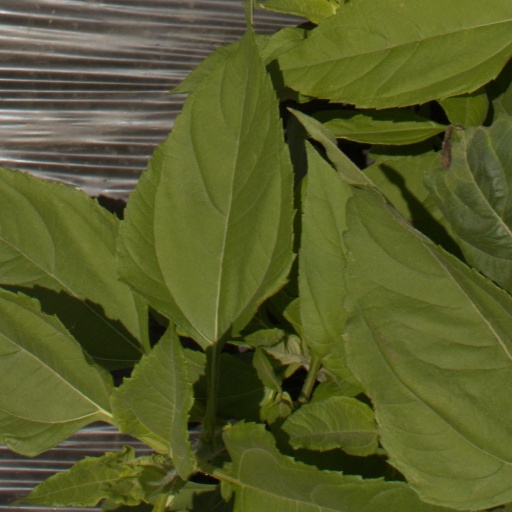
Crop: Jerusalem artichoke